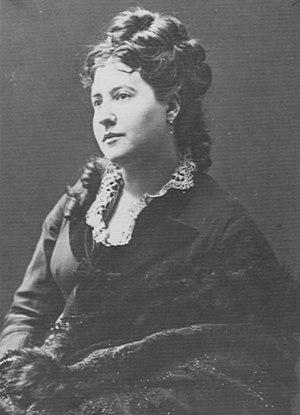
Louise Charlotte Ernestine Gautier, dite Judith Gautier, par son mariage Madame Catulle Mendès, est une femme de lettres française, née à Paris le 25 août 1845 et morte à Saint-Énogat le 26 décembre 1917.